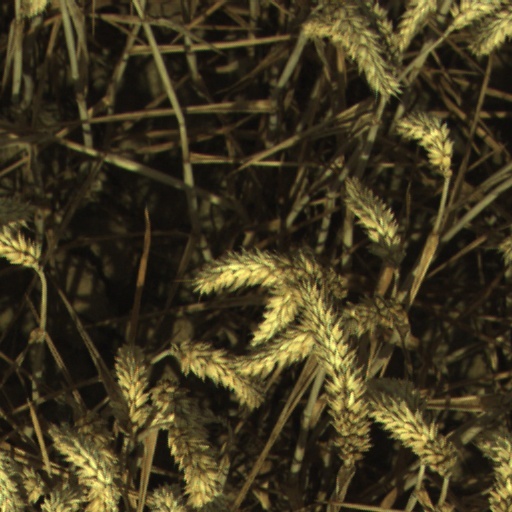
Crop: wheat